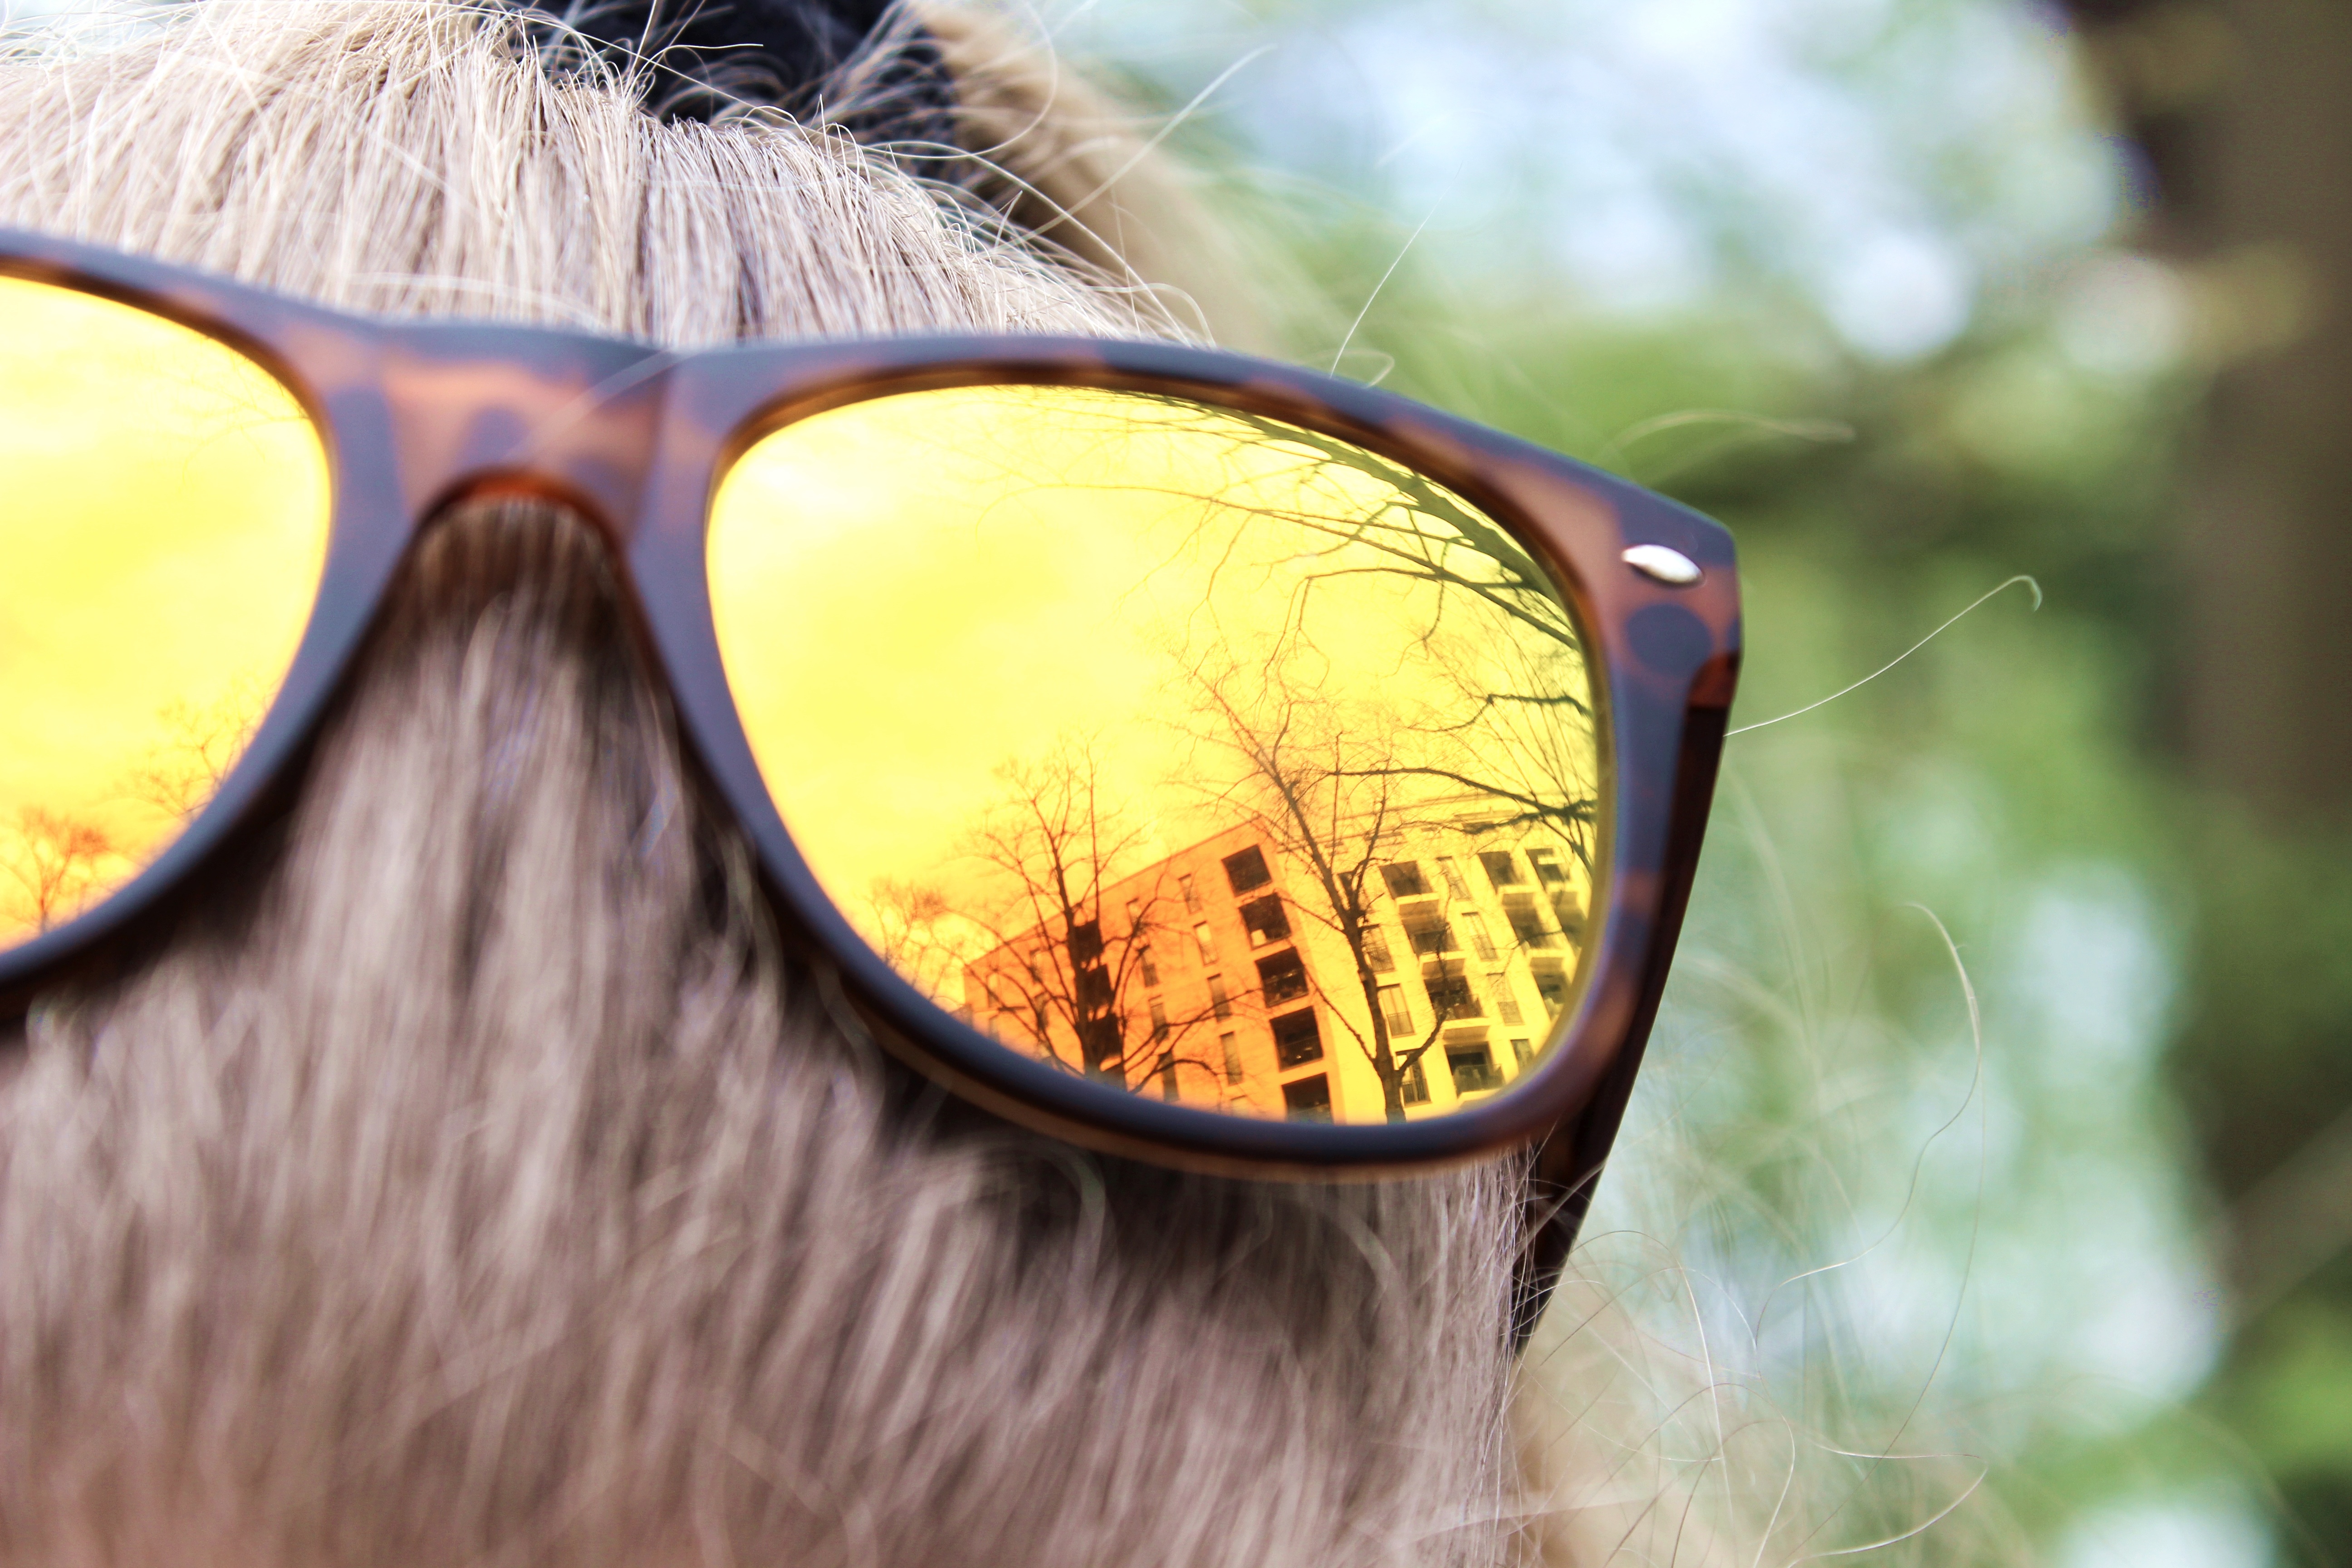
green, color, yellow, close up, sunglasses, glasses, eyewear, fashion accessory, vision care